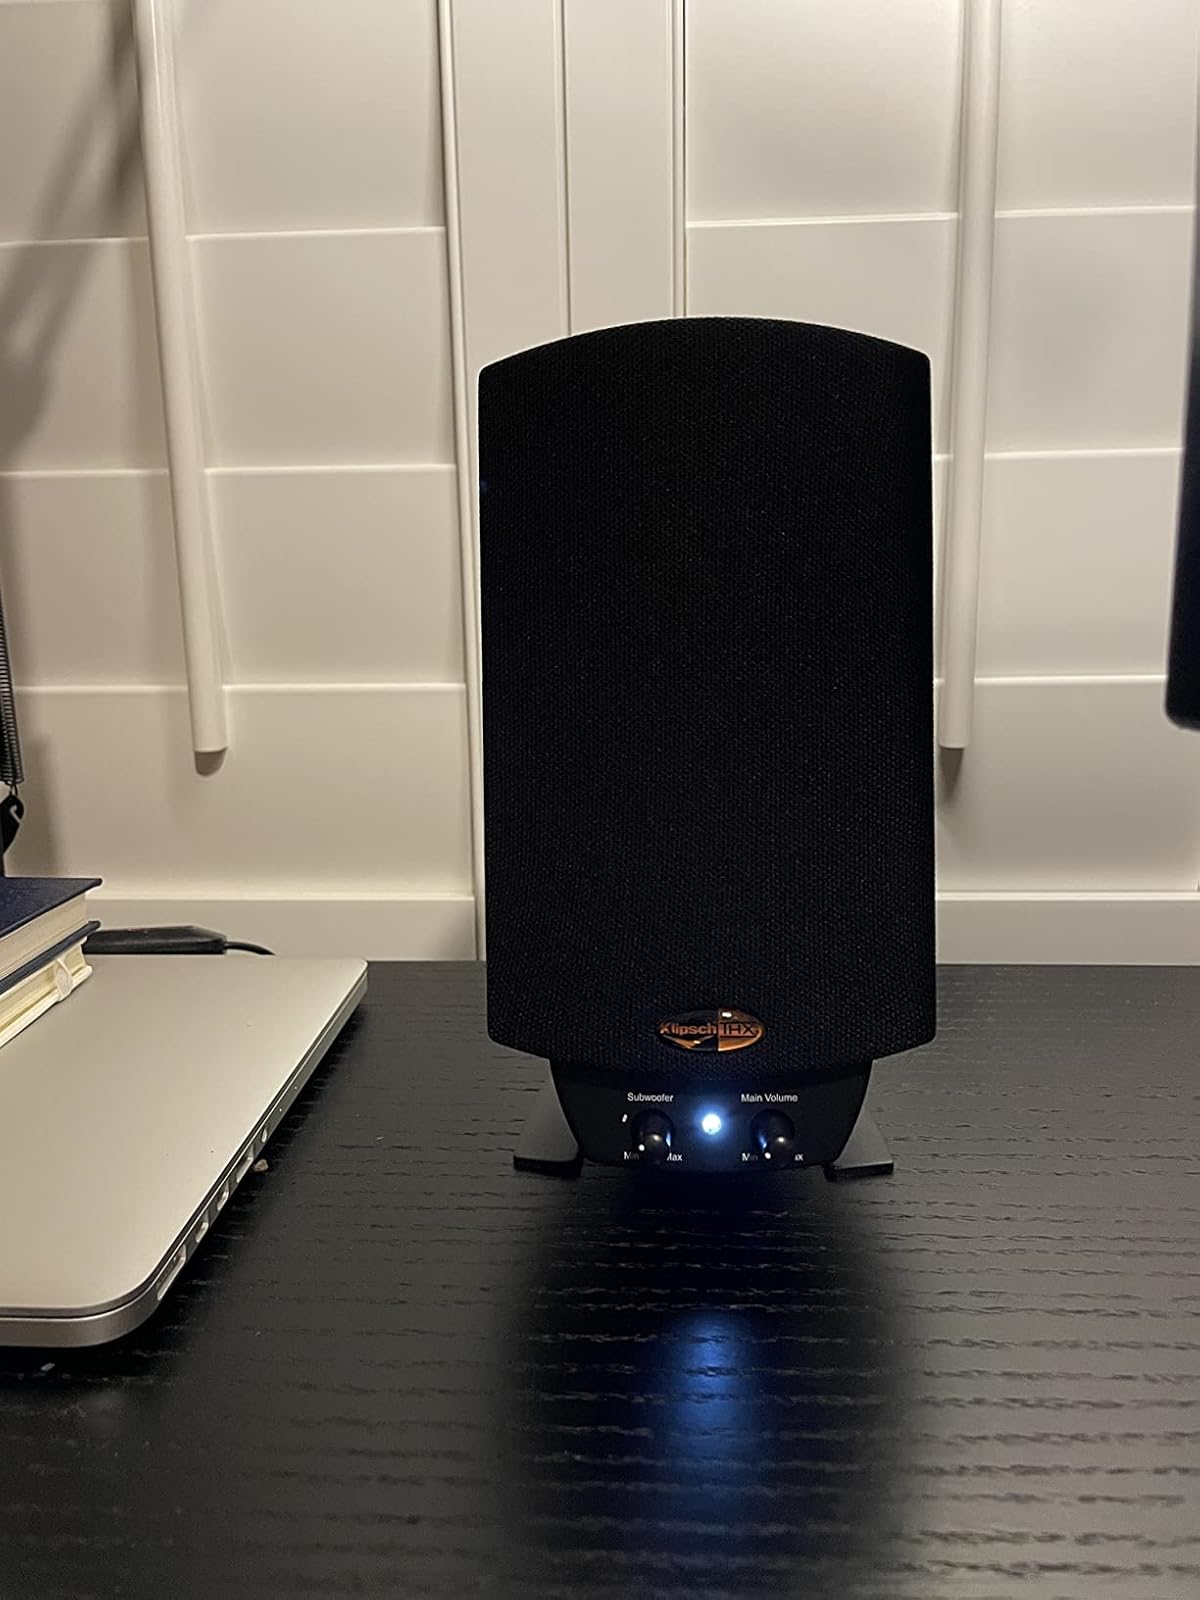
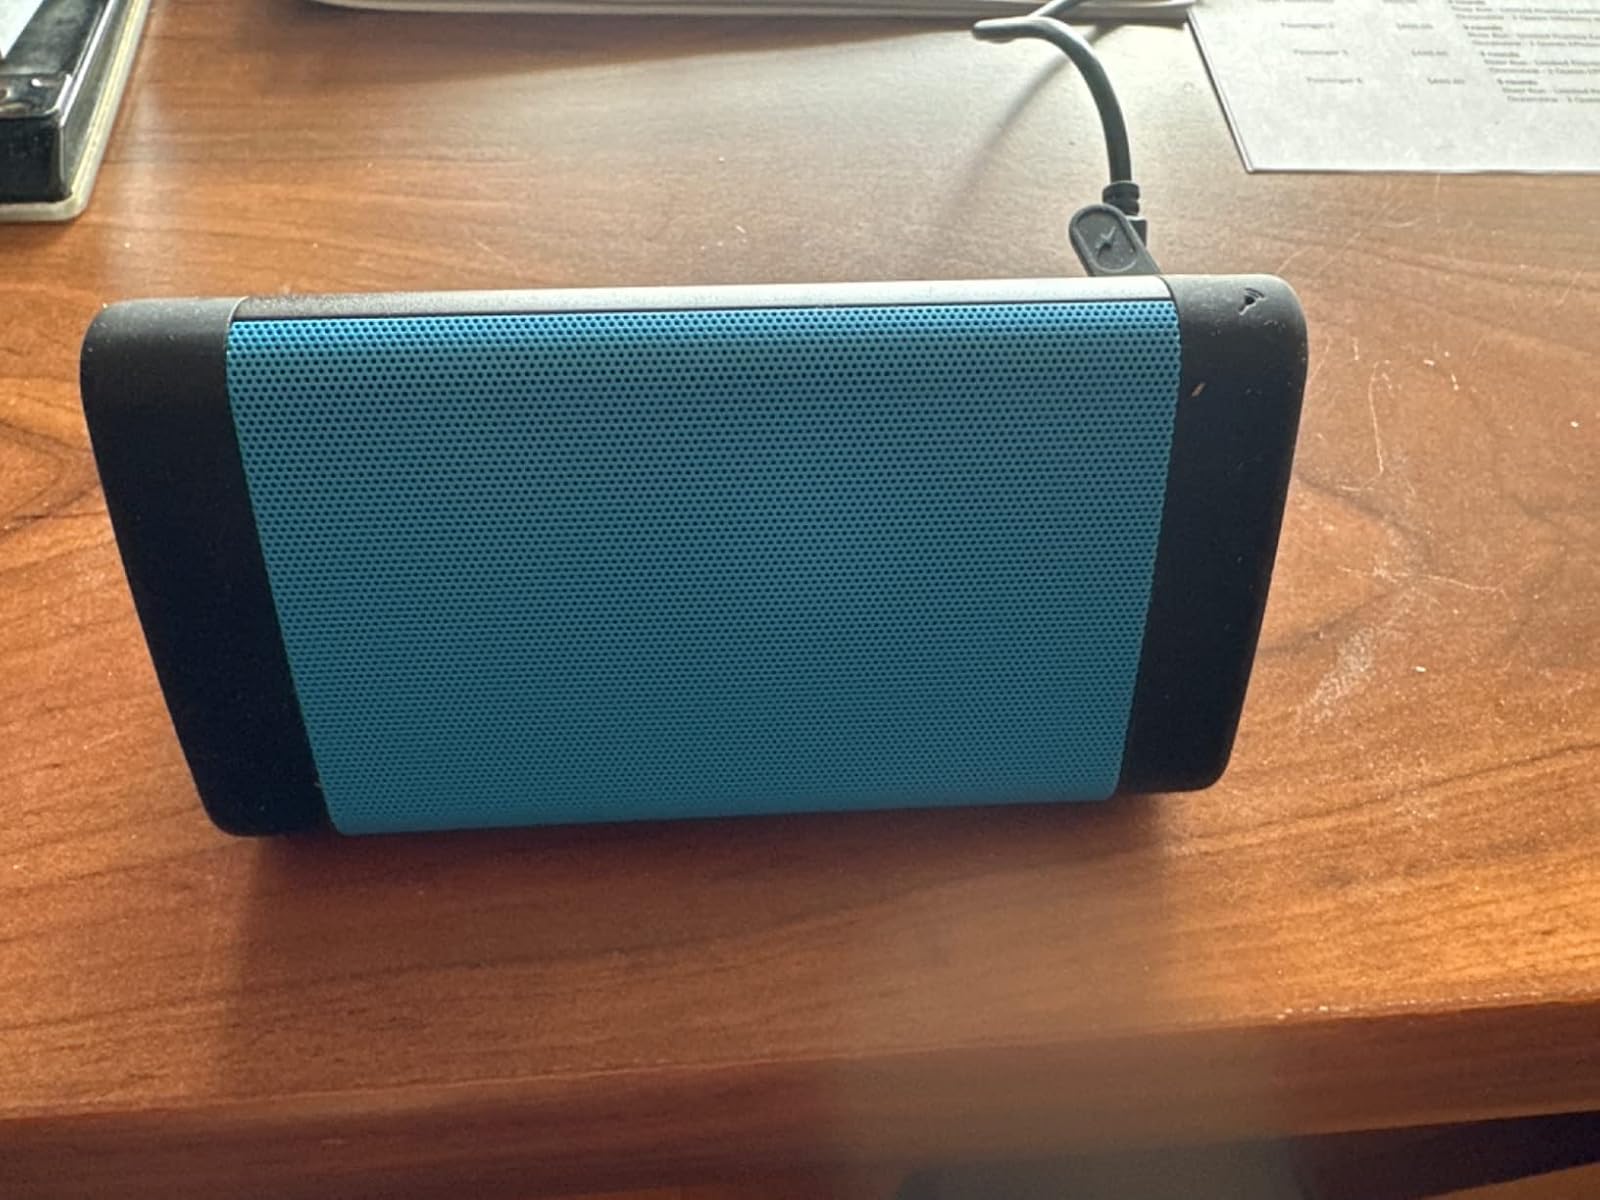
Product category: speaker
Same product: no